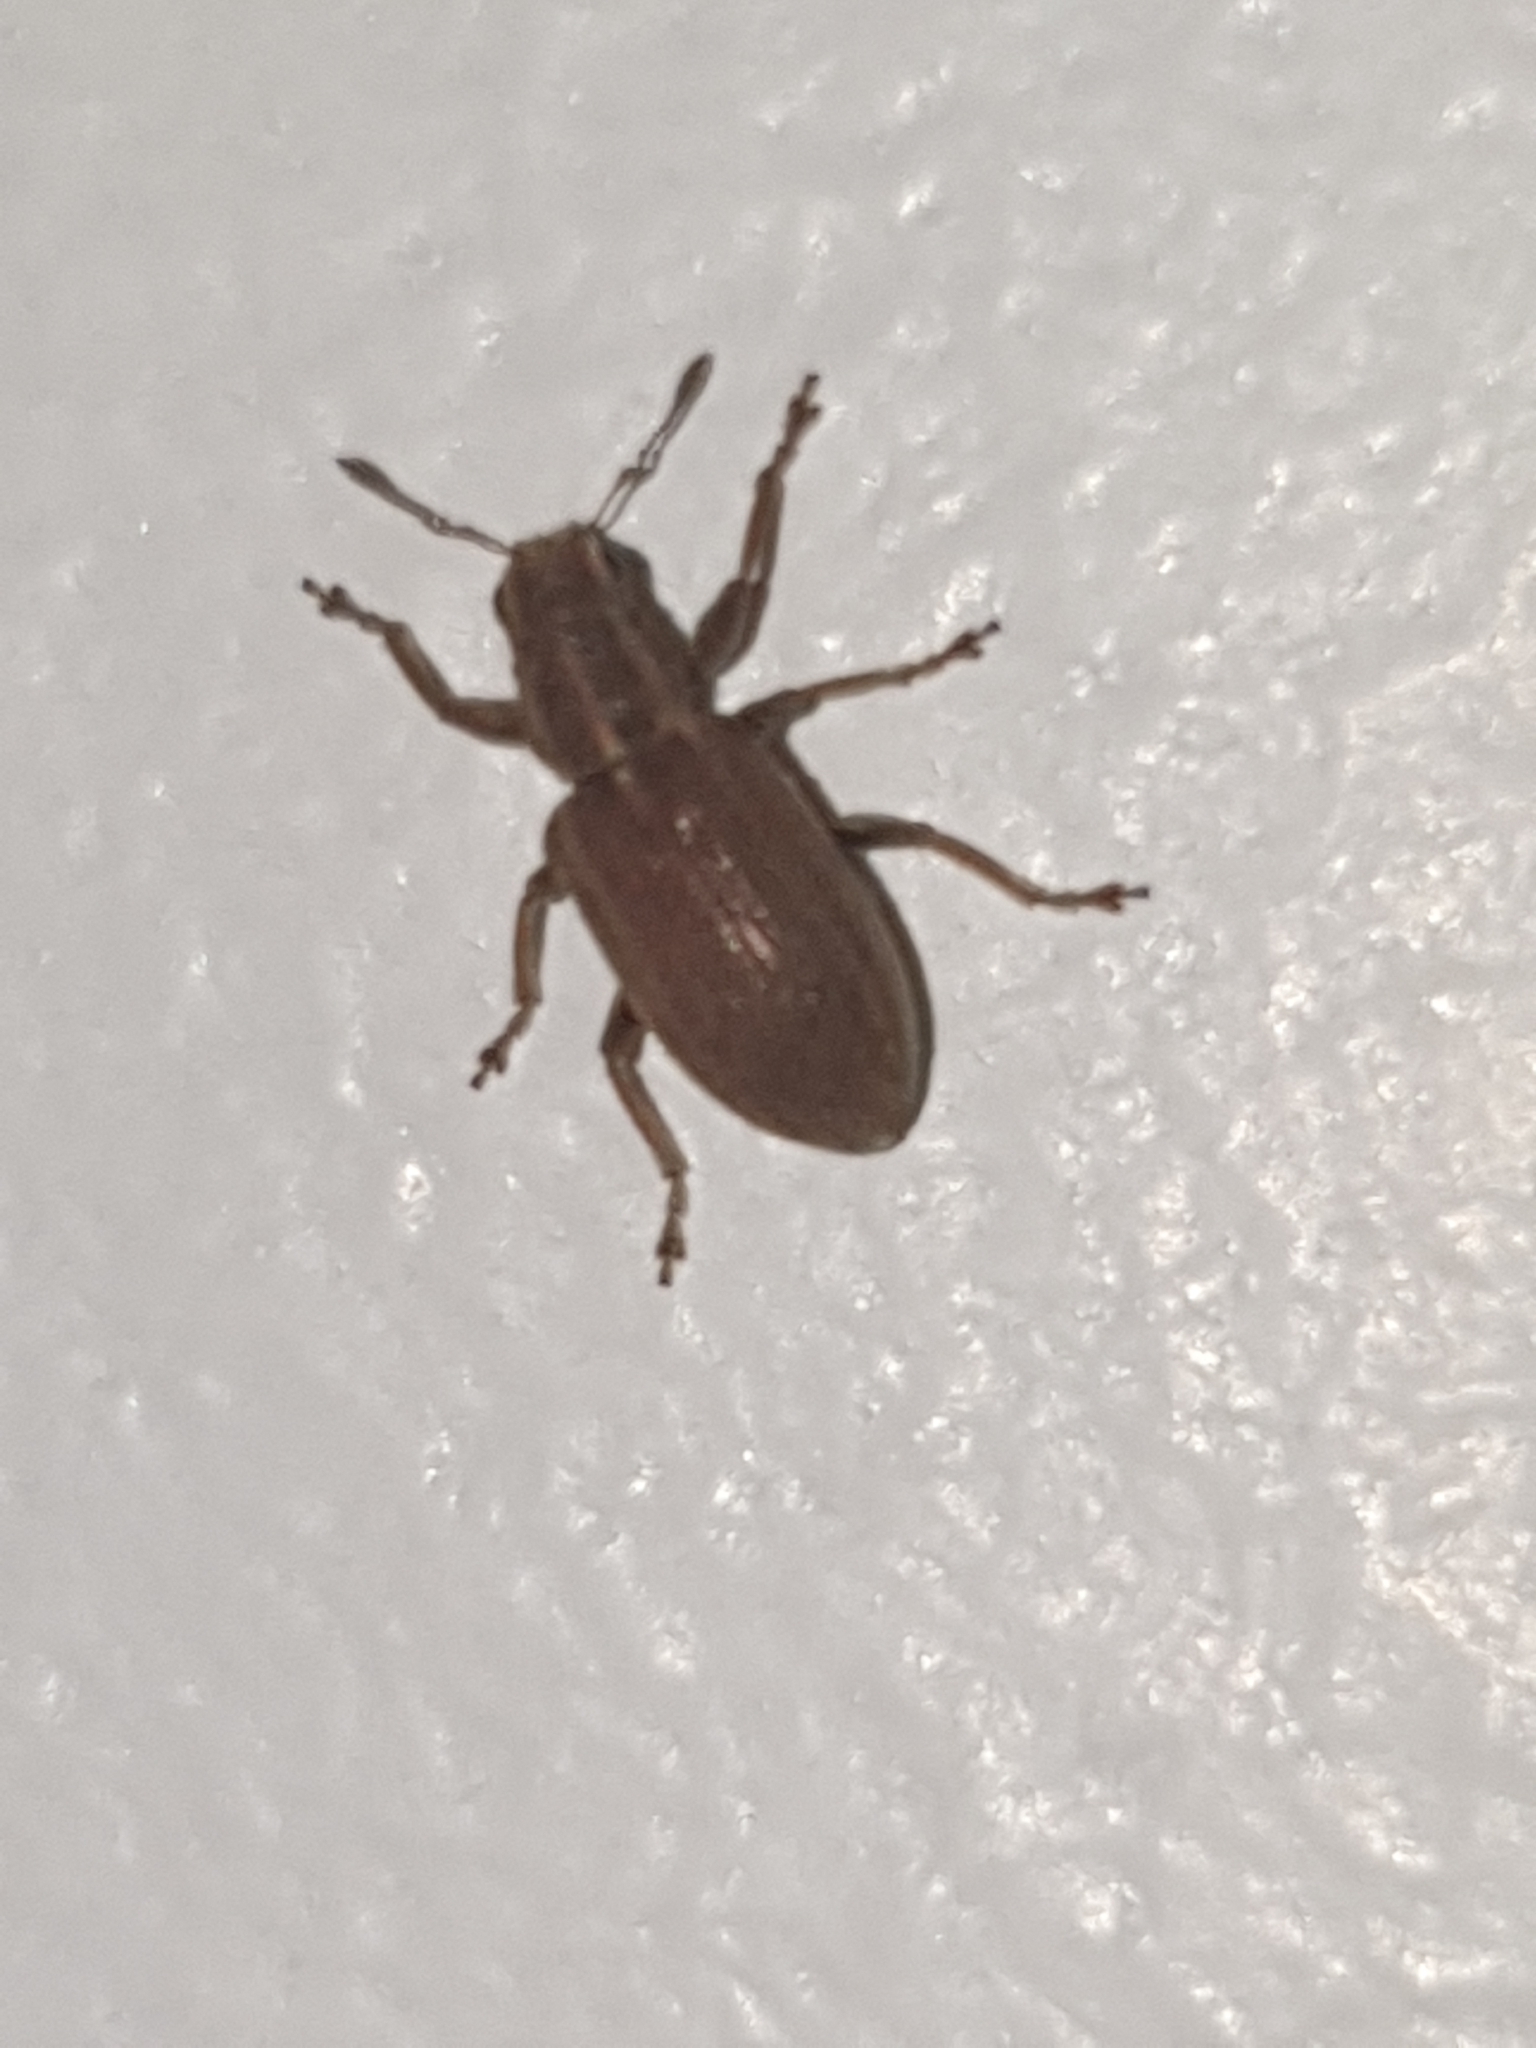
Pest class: pea_leaf_weevil